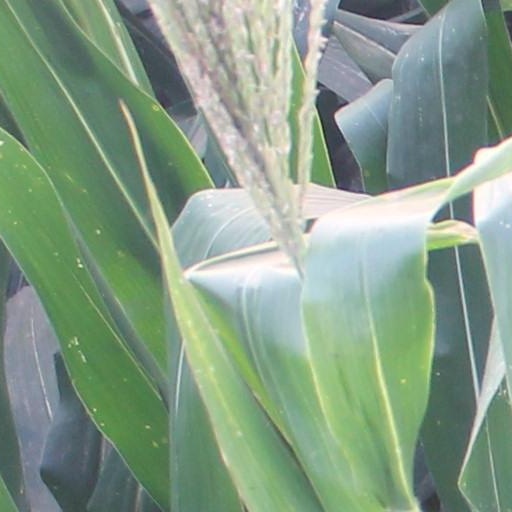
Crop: maize; corn